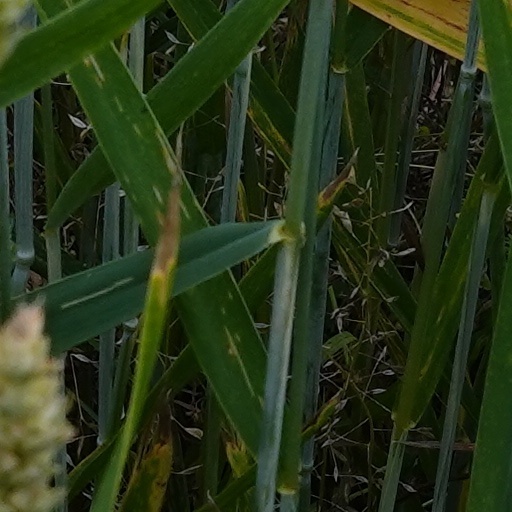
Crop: wheat